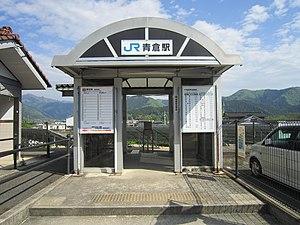
La gare d'Aokura est une gare ferroviaire localisée dans la ville de Asago, dans la préfecture de Hyōgo au Japon. La gare est exploitée par la compagnie JR West, sur la ligne Bantan.